Nicolai Peak

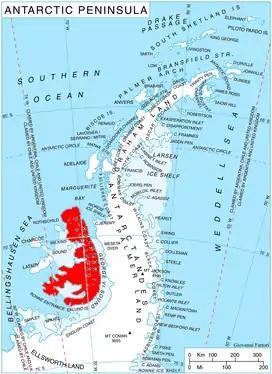
Location of Alexander Island in the Antarctic Peninsula region

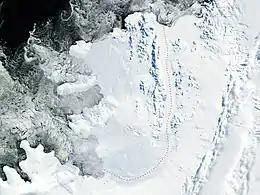
Satellite image of Alexander Island

Nicolai Peak is the ice-covered peak rising to 1342 m in Havre Mountains, northern Alexander Island in Antarctica. It has steep and partly ice-free southwest slopes, and surmounts Lennon Glacier to the north and east, and Pipkov Glacier to the south.